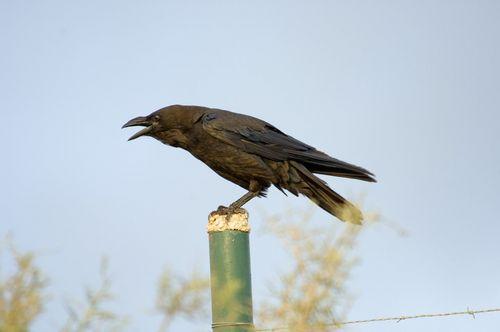
A photo of a common raven